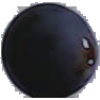
Label: blue_grape